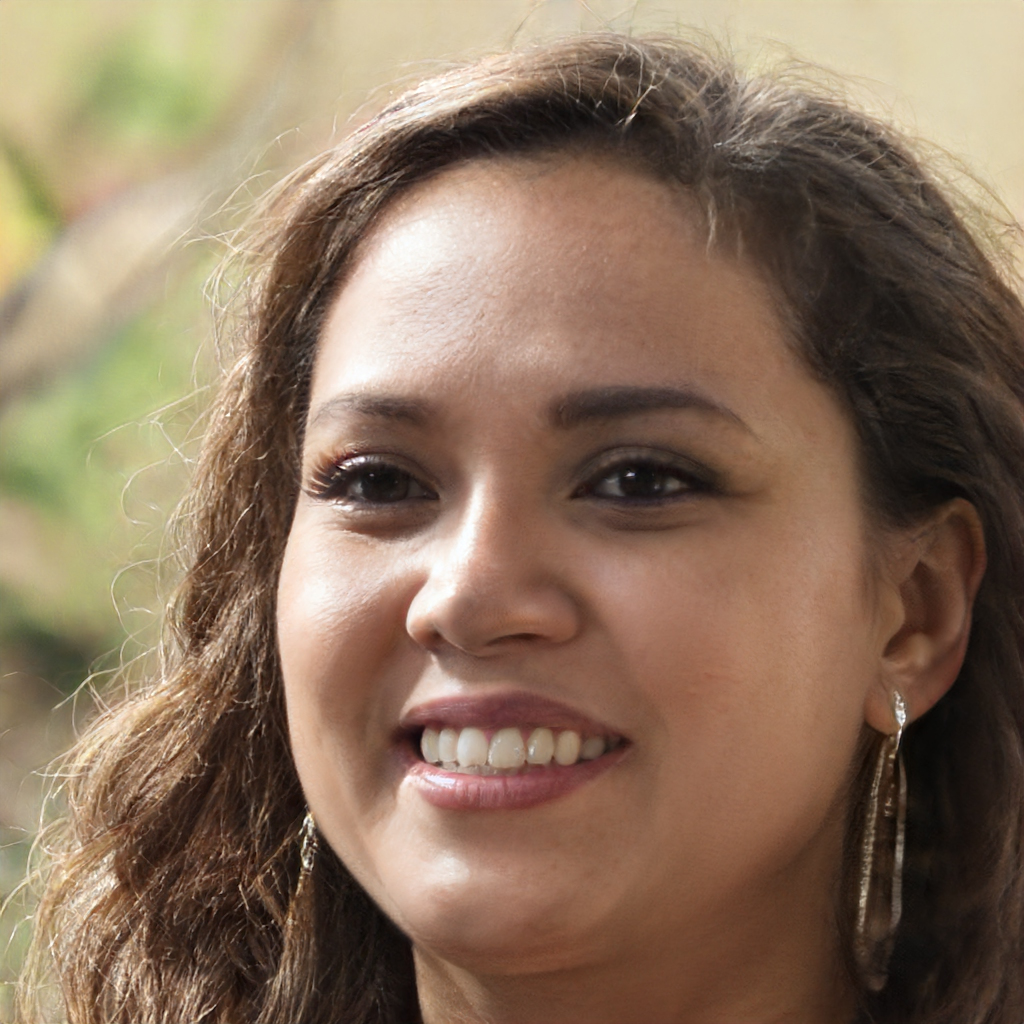
Gender: Female